Brown Bears baseball

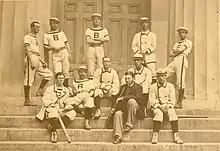
Brown team of 1879

Brown has participated in the NCAA Division I baseball tournament once.